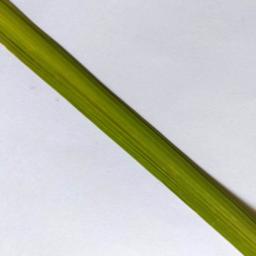
Label: Rice___Healthy